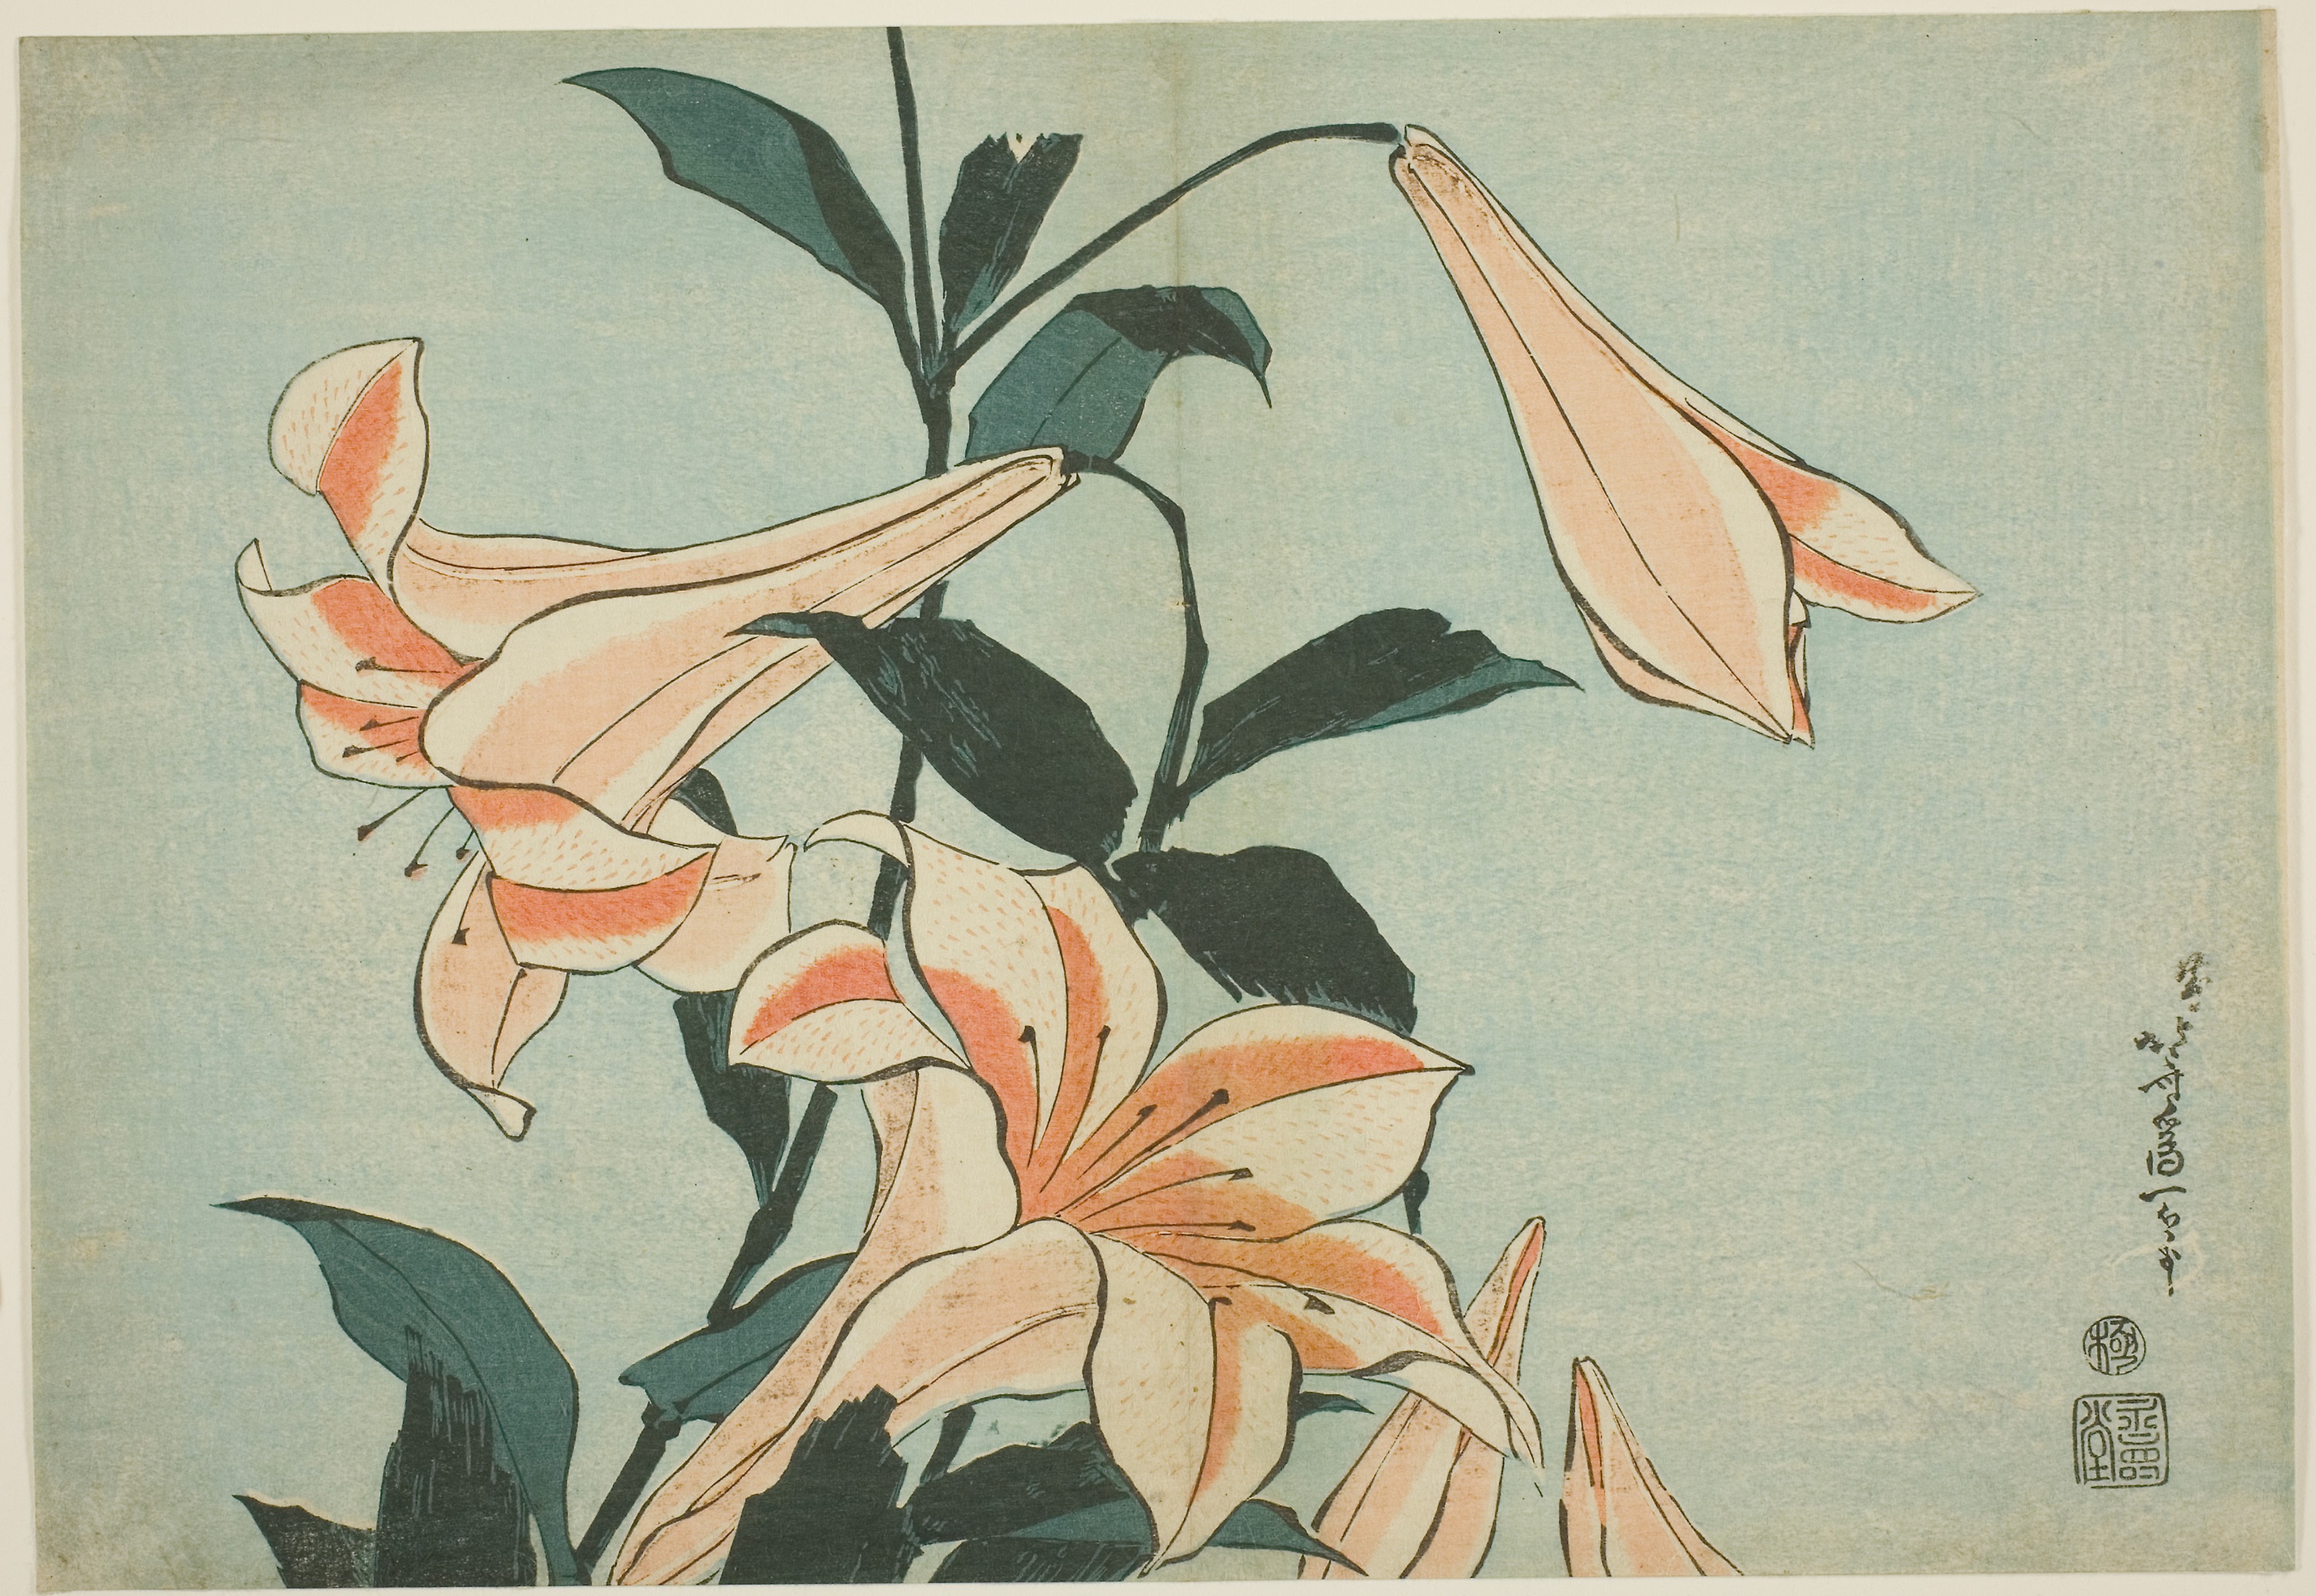
botany, flower, plant, illustration, flowering plant, honeysuckle family, honeysuckle